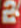
Number: 2